Operation Prairie

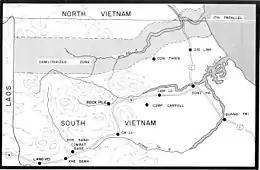
Map of the demilitarized zone and northern Quang Tri Province during the Vietnam War

The original actions in defense of the DMZ, officially designated as Operation Hastings, began on 15 July 1966. Operation Hastings was a strategic success for American and Army of the Republic of Vietnam (ARVN) troops as the estimated enemy casualties reached upwards of 800 enemy soldiers. The operation, however, was only scheduled to last slightly longer than three weeks, reaching its conclusion on 3 August 1966.